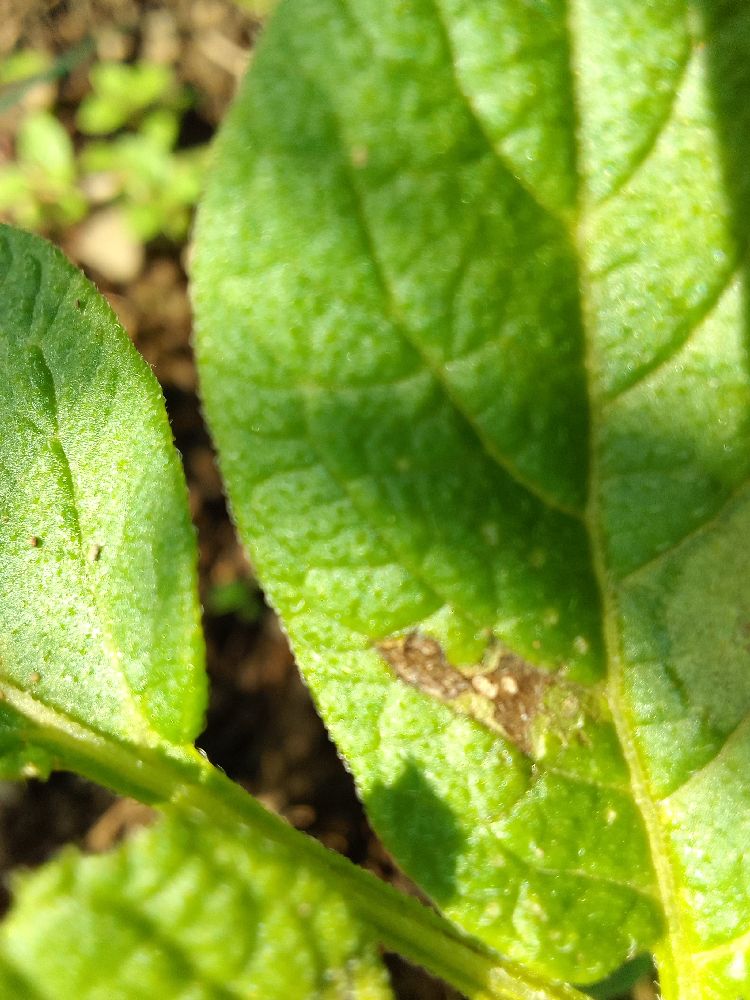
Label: Late blight